Solimano (Perez)

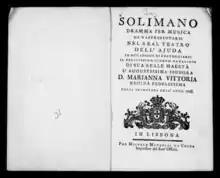
Frontispiece of Perez's "Solimano" (1768)

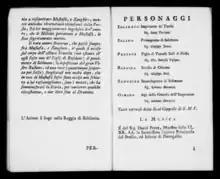
Original cast of Perez's "Solimano" (1768)

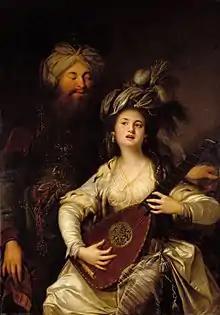
Suleiman the Magnificent and Hürrem Sultan

Solimano is a Baroque opera in three acts by Davide Perez (1711–1778). A first version was premiered for the carnival in 1757 in the Palace of Ajuda in Lisbon. The revised version of 1768 performed for the birthday of Mariana Victoria of Spain is however much more widely known.